Presidio San Luis de las Amarillas

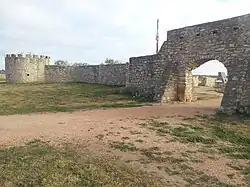
Presidio de San Saba in 2013

Presidio San Luis de las Amarillas, now better known as Presidio of San Sabá, was founded in April 1757 near present-day Menard, Texas, United States to protect the Mission Santa Cruz de San Sabá, established at the same time. The presidio and mission were built to secure Spain's claim to the territory. They were part of the treaty recently reached with the Lipan Apaches of the area for mutual aid against enemies. The early functioning of the mission and presidio were undermined by Hasinai, also allied with the Spanish, attacking the Apaches. The mission was located three miles downstream from the presidio by request of the monks at the mission to ensure that the Spanish soldiers would not be a corrupting influence on the Lipan Apaches the monks were trying to convert to Christianity. The original presidio and mission were built out of logs.